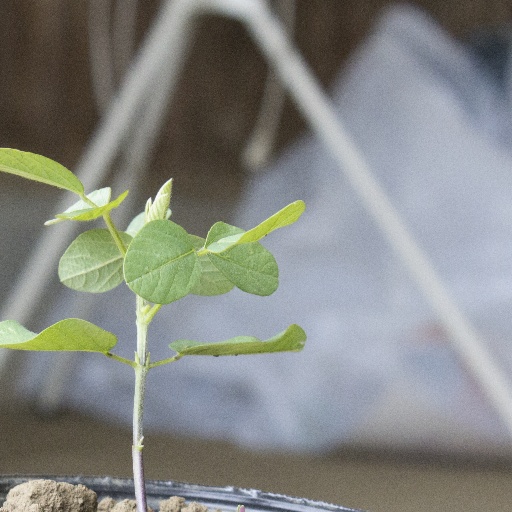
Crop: soybean